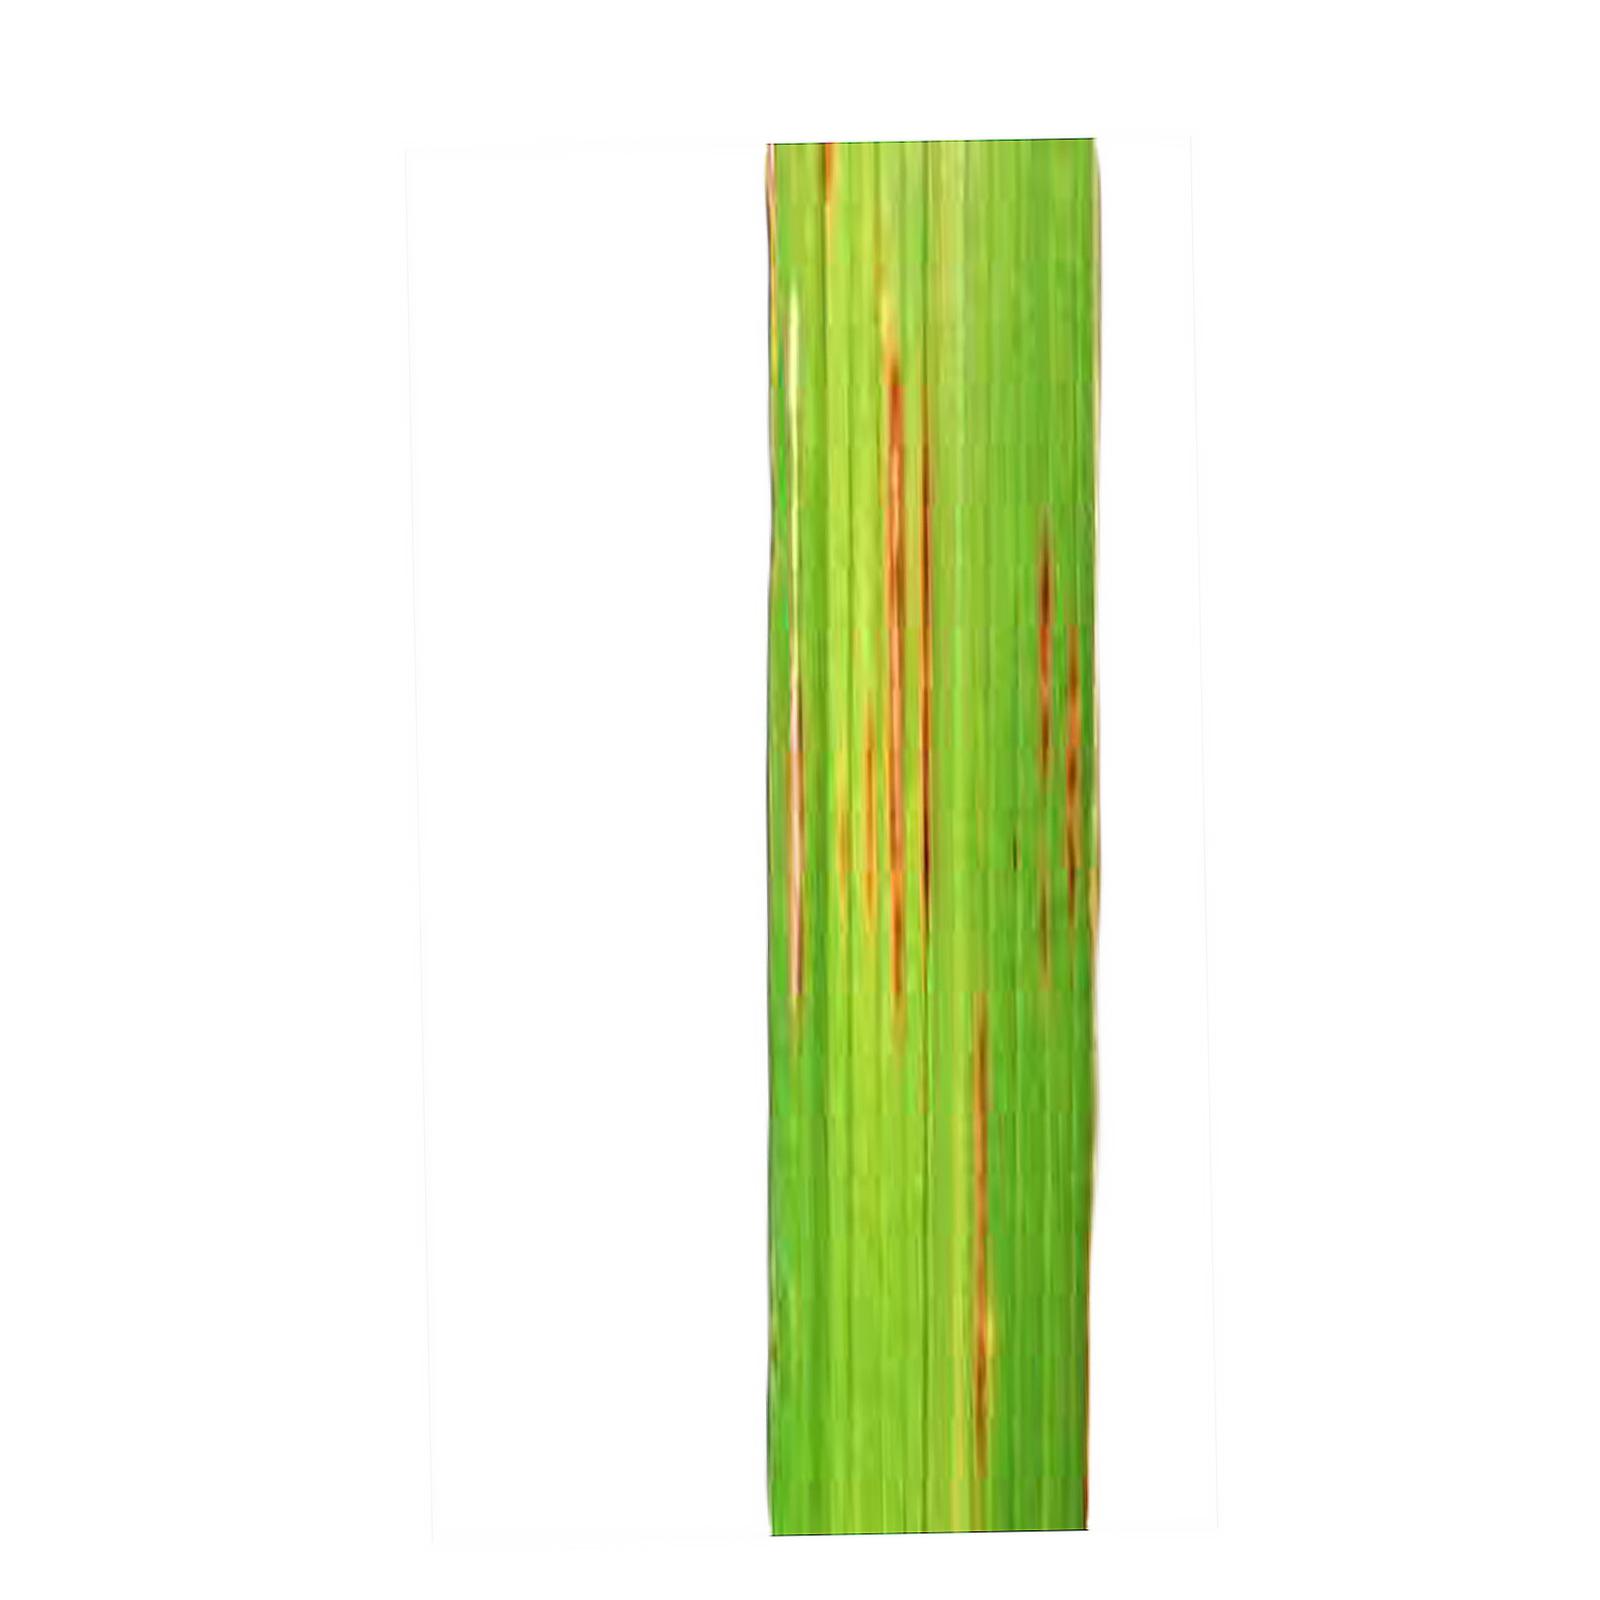
Nhãn: Bệnh Gạch Nâu ( Narrow Brown Spot )